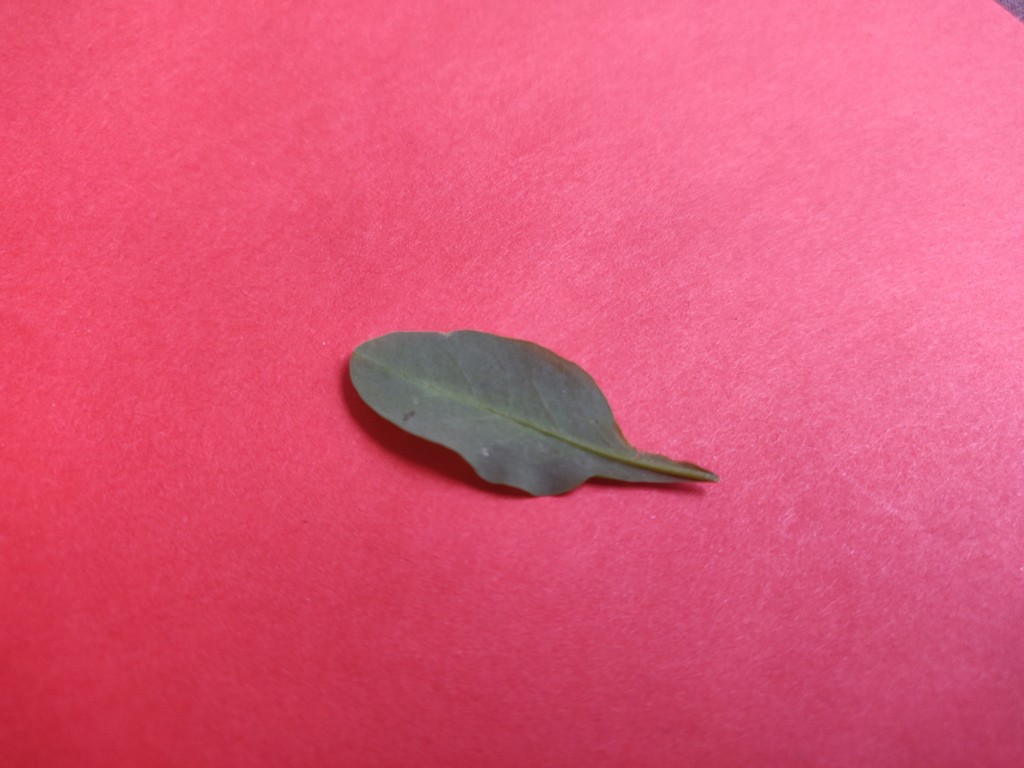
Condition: Healthy
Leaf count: single
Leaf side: back